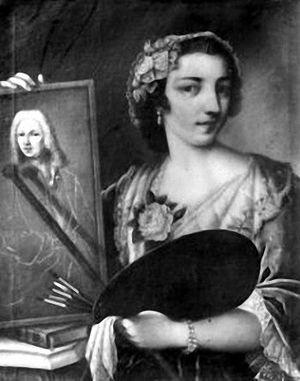
Violante Beatrice Siries, est une femme peintre italienne active au XVIIIᵉ siècle.